Isorhythm

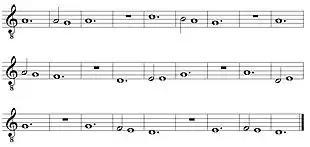
Transcription in modern notation of the isorhythmic tenor voice from the opening of the Kyrie of Guillaume de Machaut's "Messe de Nostre Dame" (c. 1360). A "color" of 28 pitches is arranged with a "talea" of four durations which repeats seven times (28 ÷ 4 = 7).

Isorhythm (from the Greek for "the same rhythm") is a musical technique using a repeating rhythmic pattern, called a "talea", in at least one voice part throughout a composition. "Taleae" are typically applied to one or more melodic patterns of pitches or "colores", which may be of the same or a different length from the "talea".